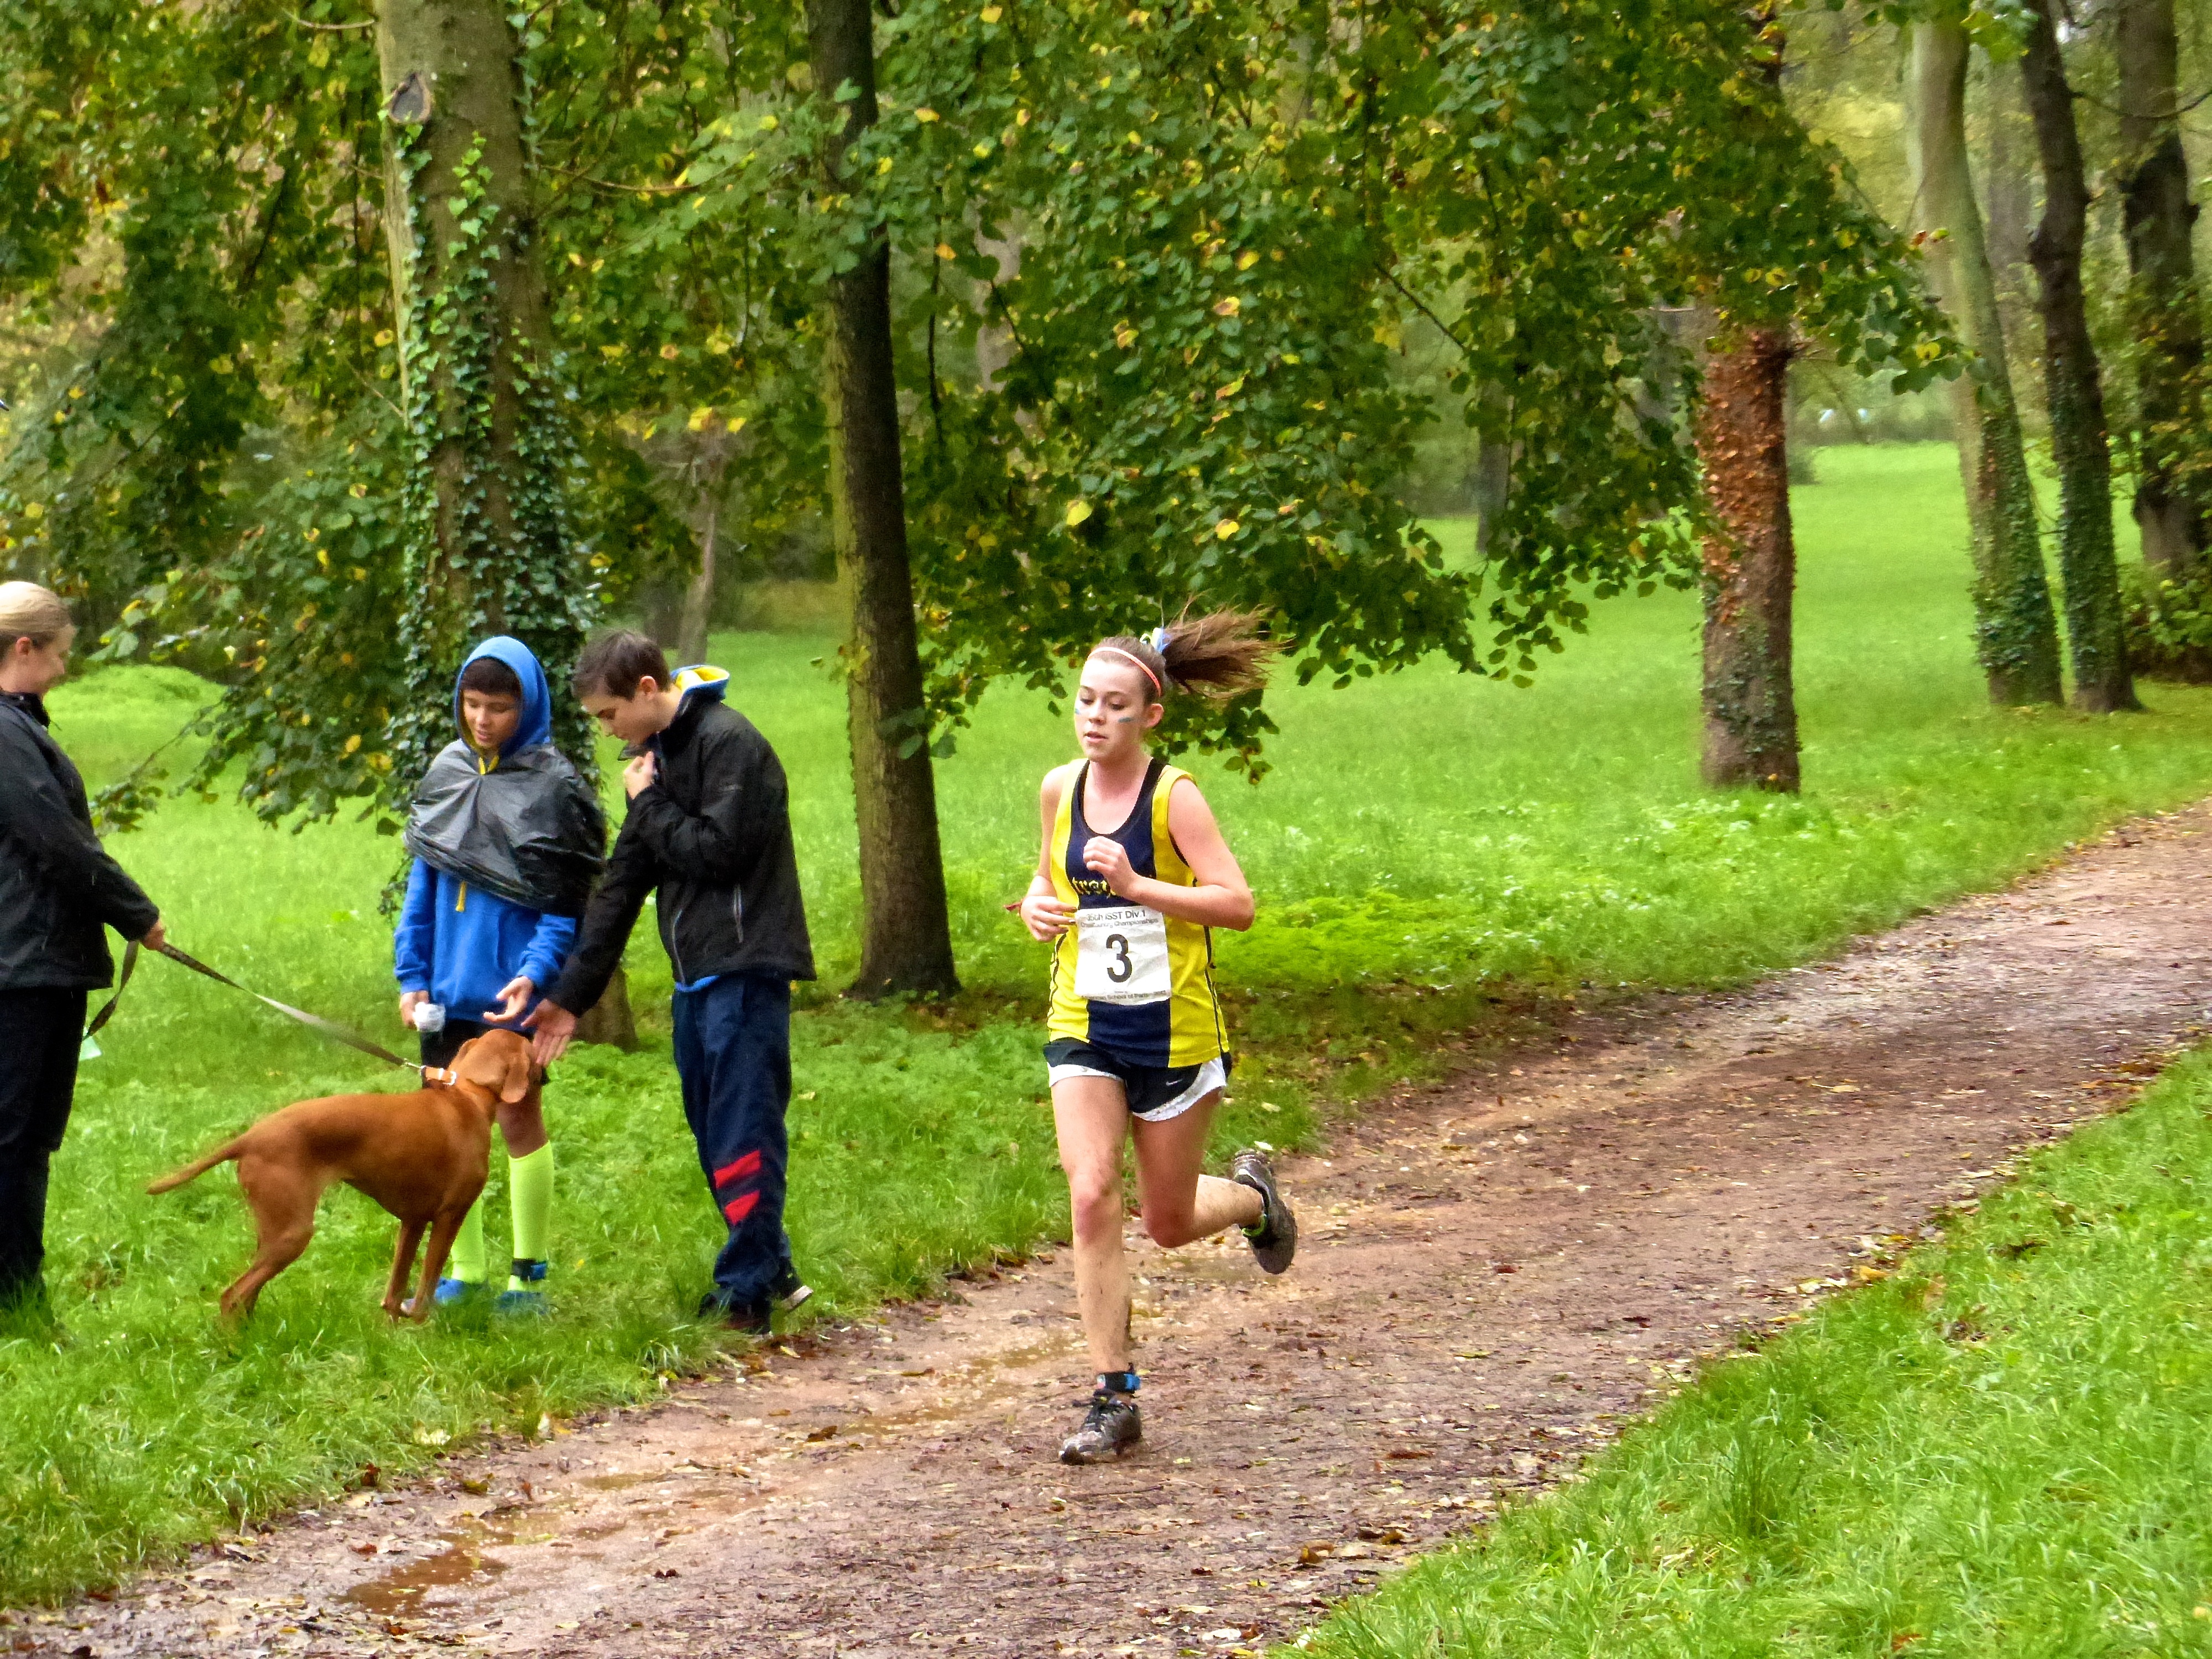
walking, person, trail, running, run, paris, country, recreation, france, high, jogging, cross, race, international, girls, sports, boys, school, runners, championship, endurance, junior, highschool, varsity, athletics, isst, tournament, xc, schools, parcdestcloud, mountain biking, physical exercise, outdoor recreation, human action, endurance sports, ultramarathon, duathlon, cross country running, cross country cycling